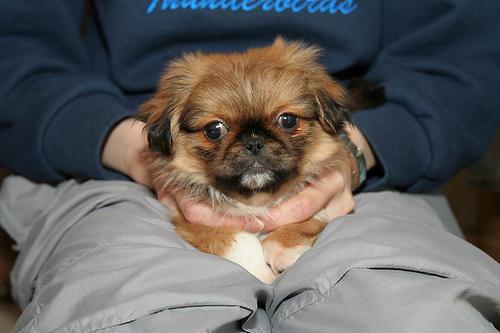
Pekinese